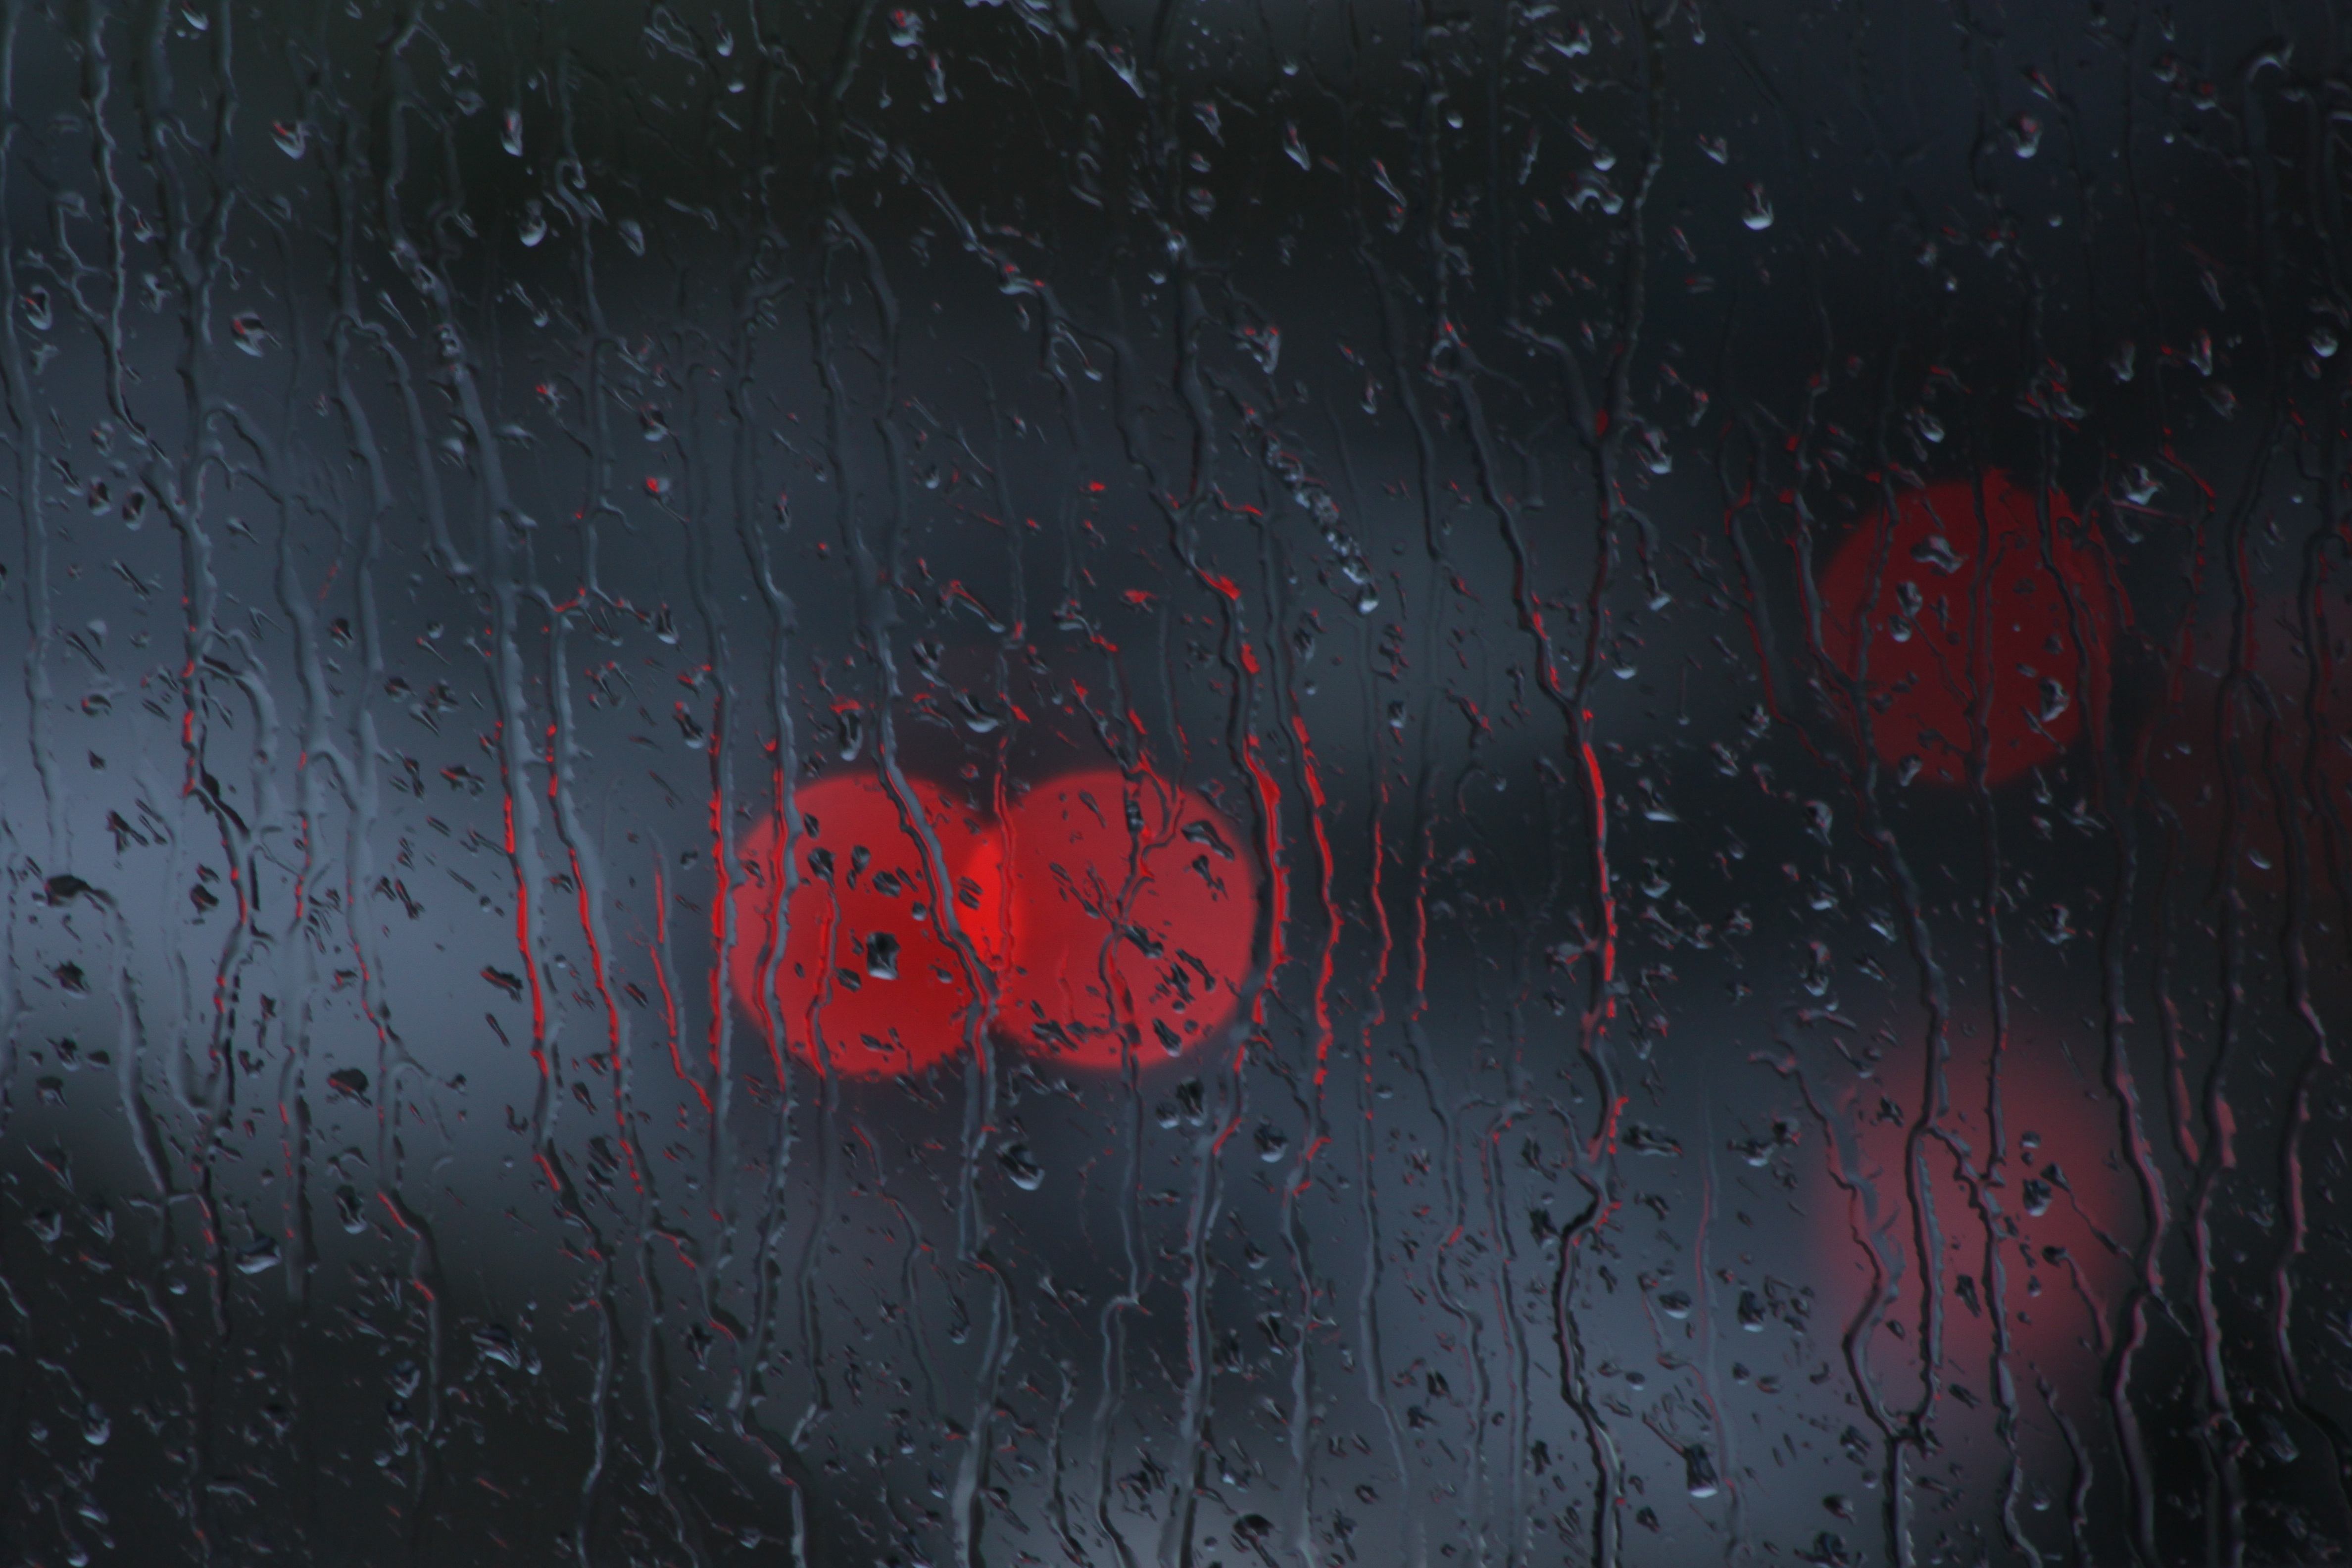
bokeh, texture, rain, window, glass, dark, red, darkness, computer wallpaper